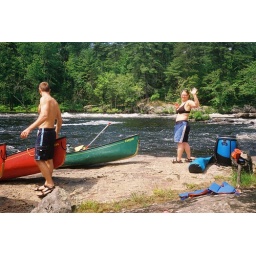
Our white water canoe trip down the Madawaska River in June of 2008.